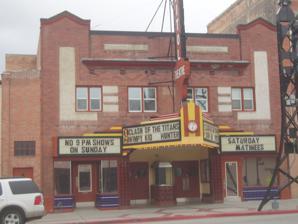
Building: Elberta Theatre
Country: United States of America
Year built: 1917
United States historic place Elberta Theatre U.S. National Register of Historic Places The theatre in 2010 Location 53 South Main Street, Brigham City, Utah Coordinates 41°30′33″N 112°00′52″W / 41.50917°N 112.01444°W / 41.50917; -112.01444 ( Elberta Theatre ) Area 0.2 acres (0.081 ha) Built 1917 ( 1917 ) Built by Richard Christensen, T.W. Whitaker Architectural style Prairie School MPS Brigham City MPS NRHP reference No. 91001544 Added to NRHP October 17, 1991 The Elberta Theatre is a historic two-story building in Brigham City, Utah . It was built with red bricks and stucco in 1917 by William R. Dredge and W.H. Shurtliffe, and it was designed in the Prairie School style. It has been listed on the National Register of Historic Places since October 17, 1991. References